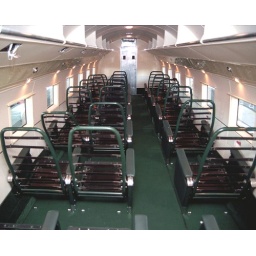
CABIN: Ceiling panels, wall panels and seat frames installed in the cabin.